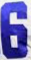
Number: 6